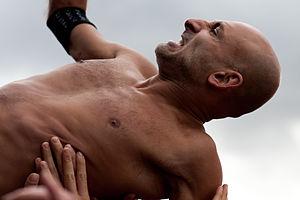
No One Is Innocent, également stylisé [no one is innocent], est un groupe de rock et heavy metal français, originaire de Paris, en Île-de-France.